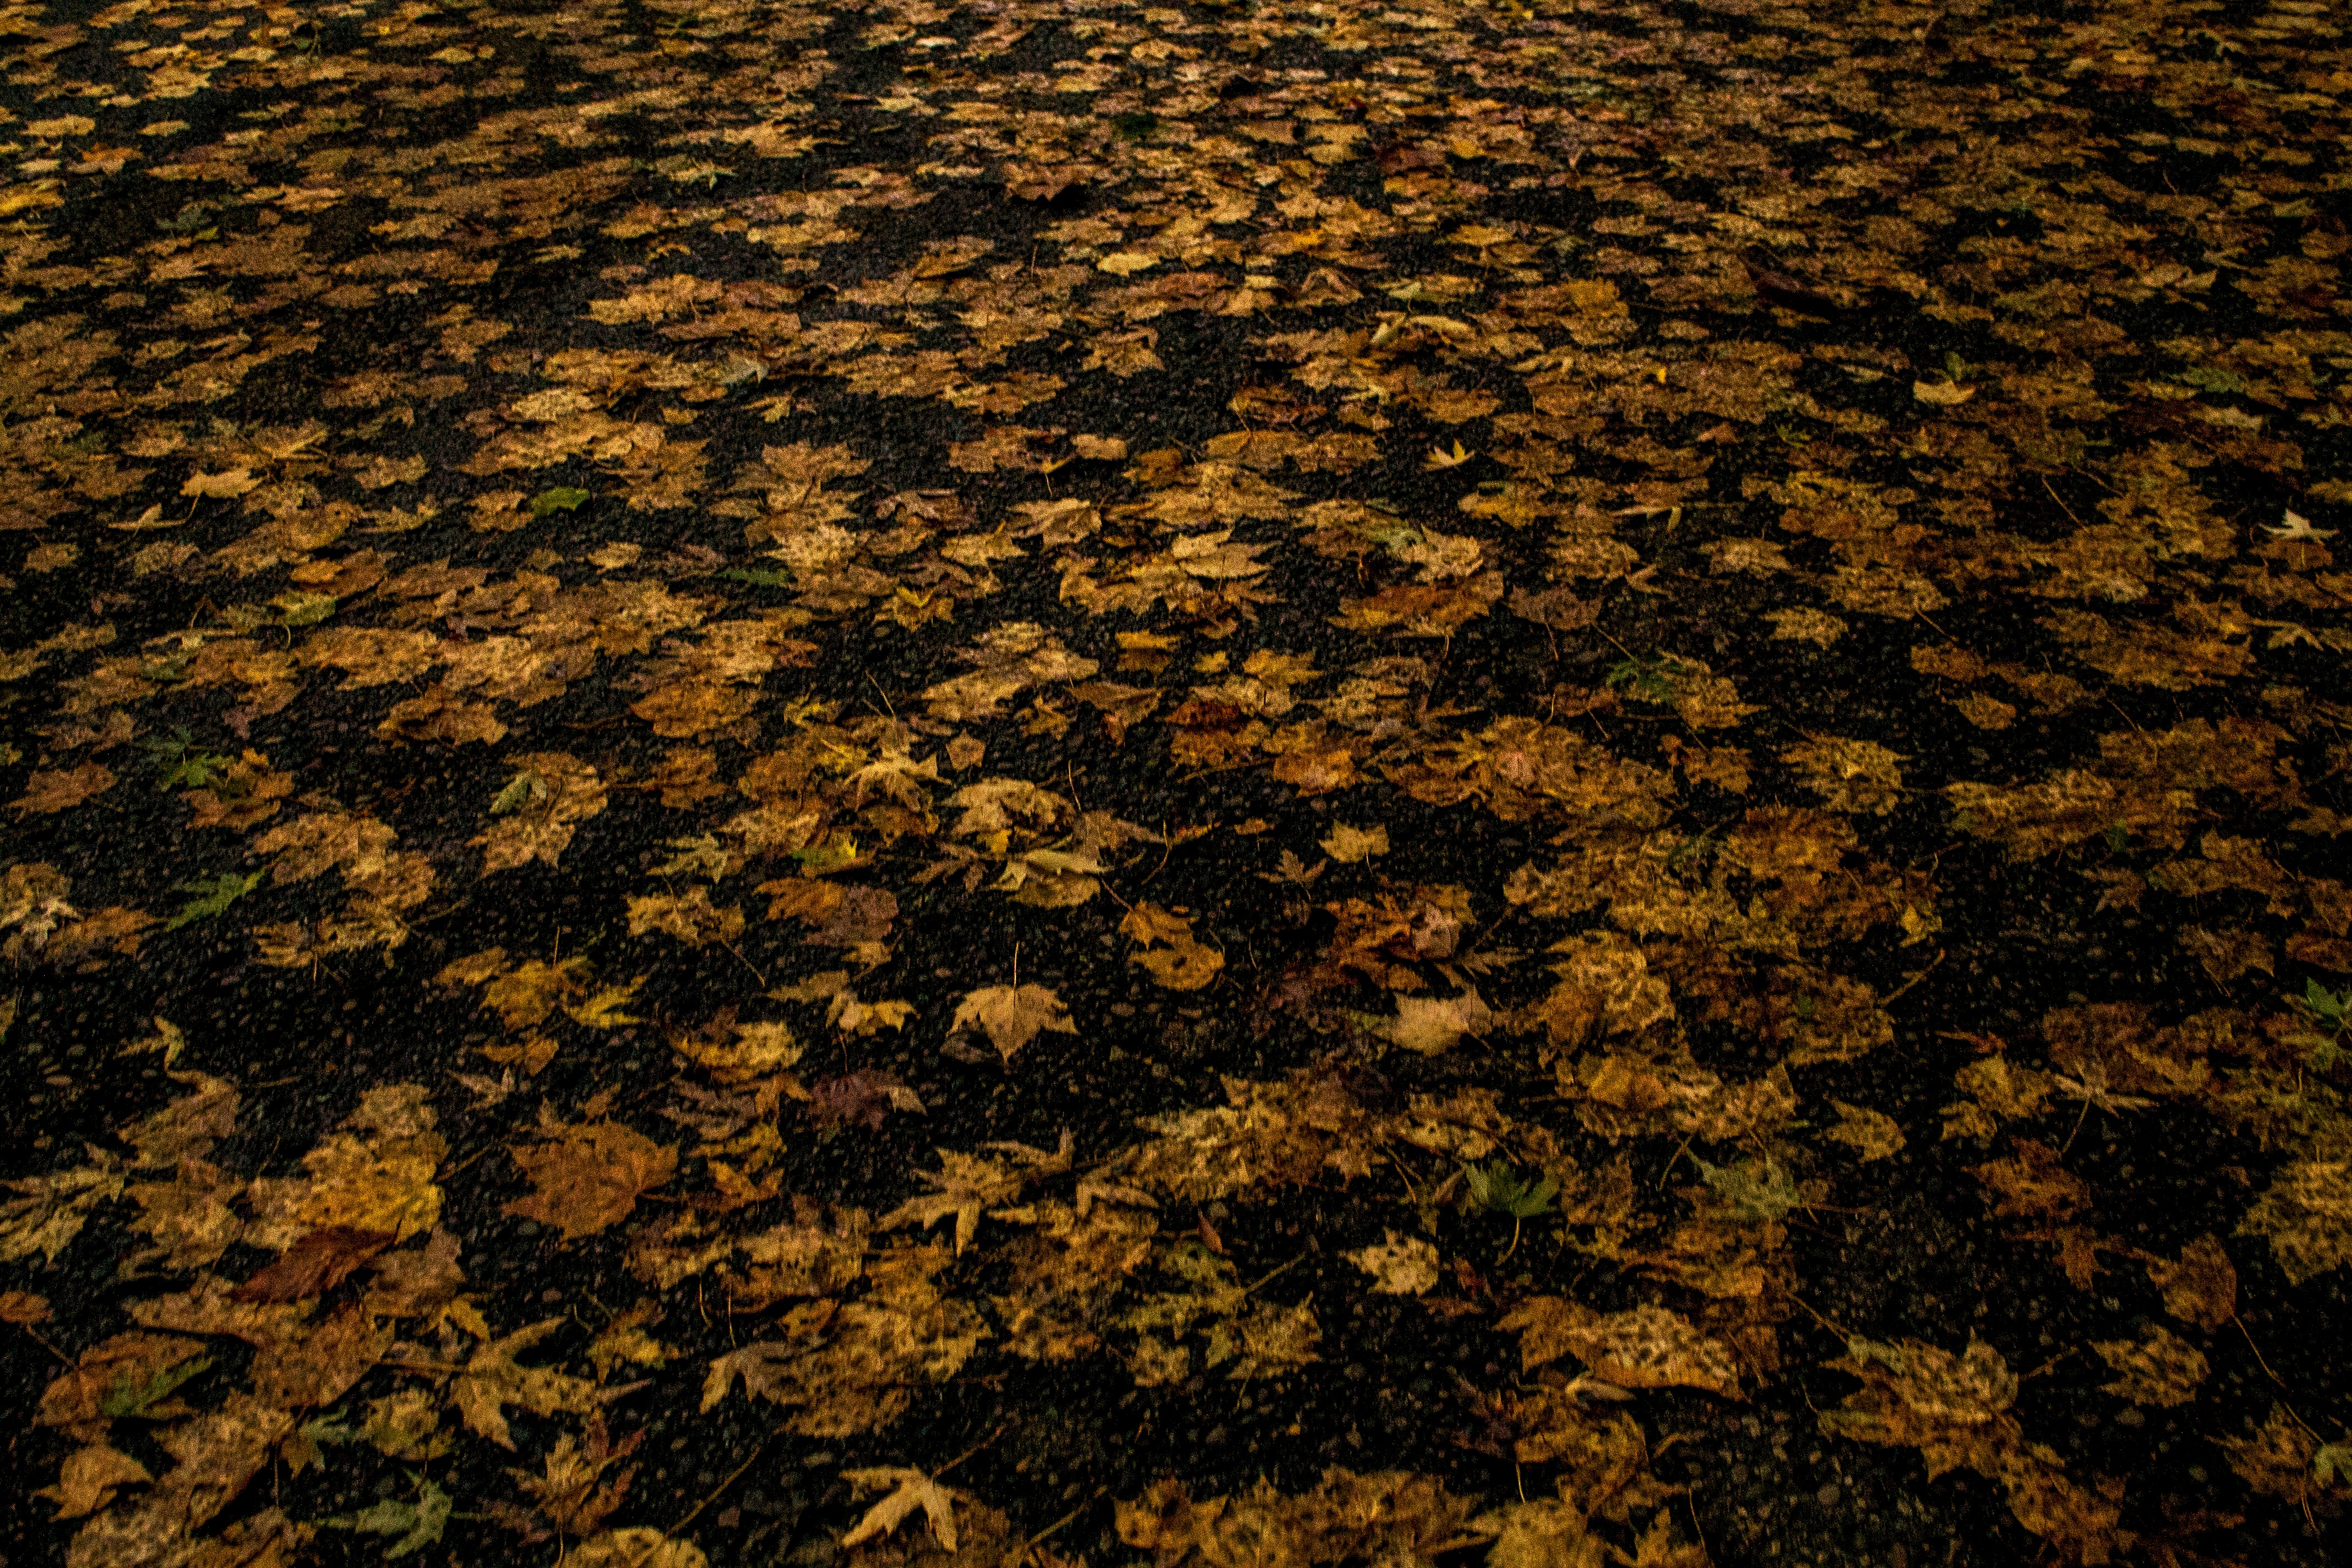
texture, leaf, floor, asphalt, pattern, autumn, soil, flooring